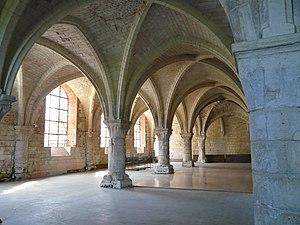
La ""salle des moines"" de l'abbaye de Vaucelles à Les-Rues-des-Vignes, France"
Cet article recense une partie des monuments historiques du Nord, en France.
Cet article liste les abbayes cisterciennes actives ou ayant existé sur le territoire français actuel. Ces abbayes ont appartenu, à différentes époques, à des ordres ou des congrégations ou des groupements dits « cisterciens ».
Les Rues-des-Vignes est une commune française située dans le département du Nord, en région Hauts-de-France.
L’abbaye de Vaucelles était un monastère de moines cisterciens. Fondée en 1131 par saint Bernard lui-même, elle est située à environ treize kilomètres au sud-ouest de Cambrai, dans la vallée de l’Escaut, sur la commune de Les Rues-des-Vignes. Elle fut supprimée en 1790.